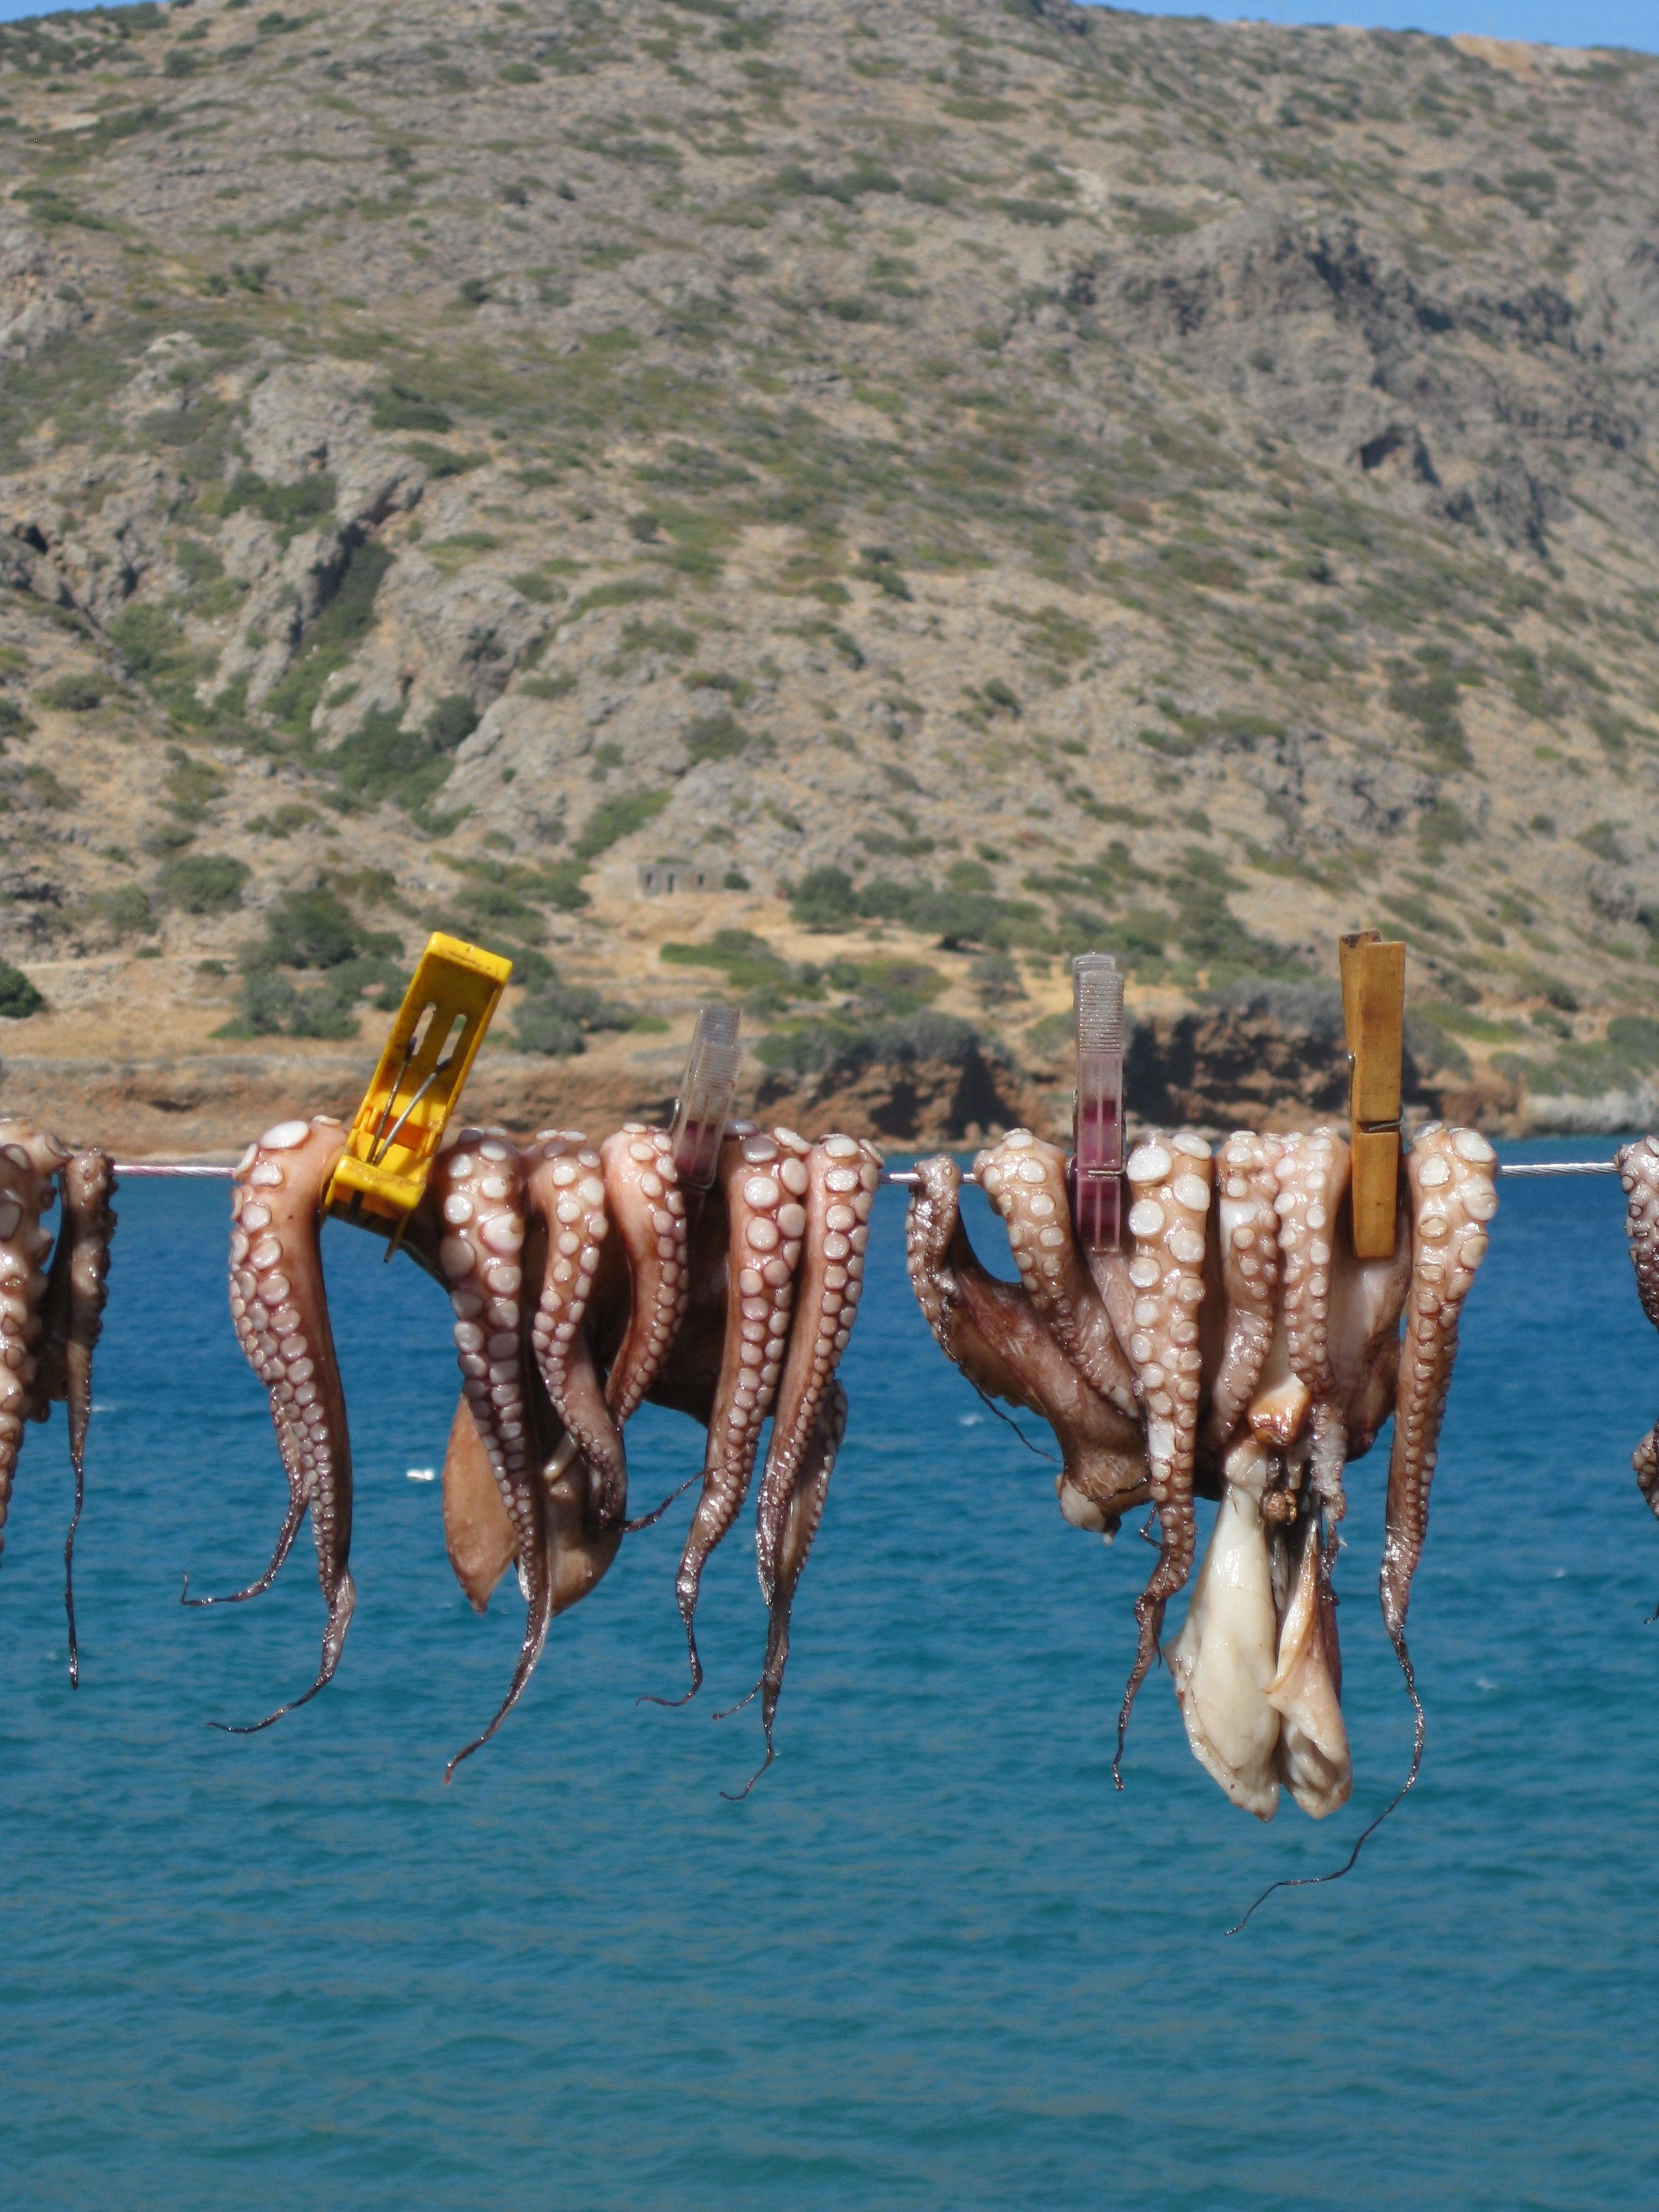
sea, coast, water, sky, vacation, recreation, dry, holiday, tourism, squid, octopus, animals, crete, clothes line